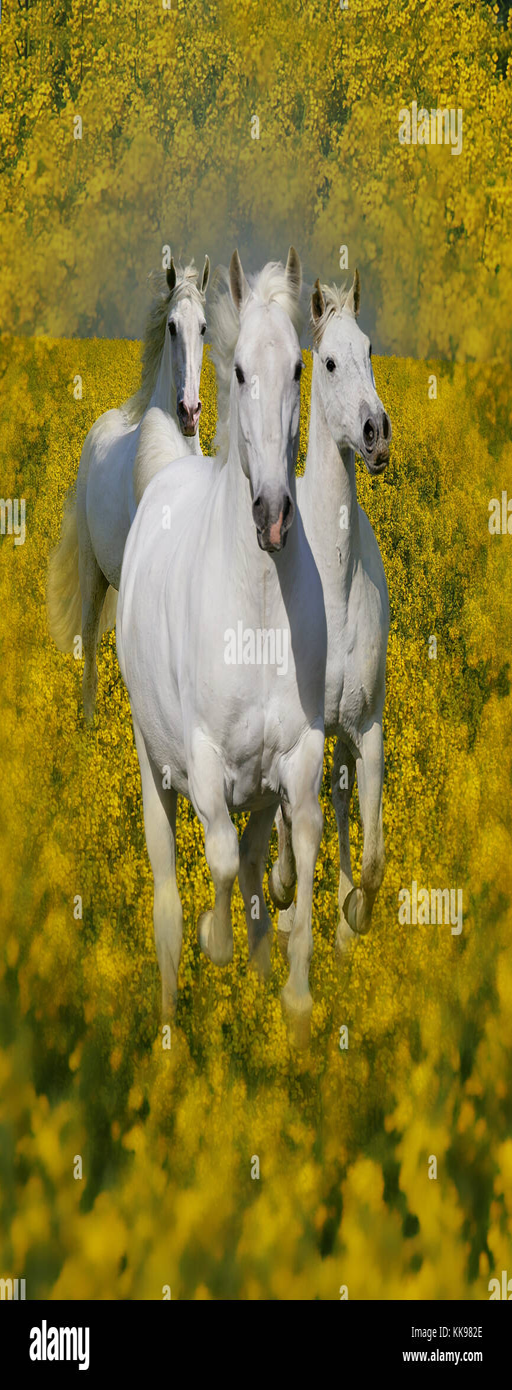
white horses canter through a field of yellow flowers